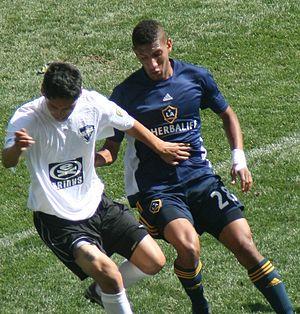
Sean Franklin est un joueur international américain de soccer né le 21 mars 1985 à Los Angeles dans le quartier de Panorama City évoluant au poste d'arrière droit avec les Whitecaps de Vancouver en MLS.